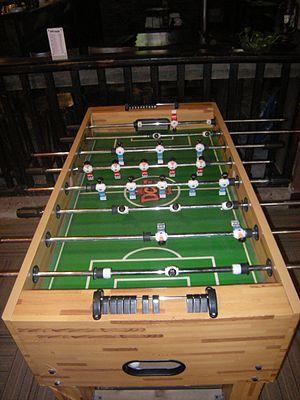
La taxe sur les appareils automatiques est un impôt indirect en Belgique et en France.